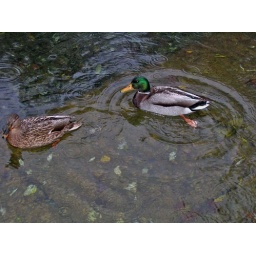
duck &amp;amp; drake swimming circles in the rain